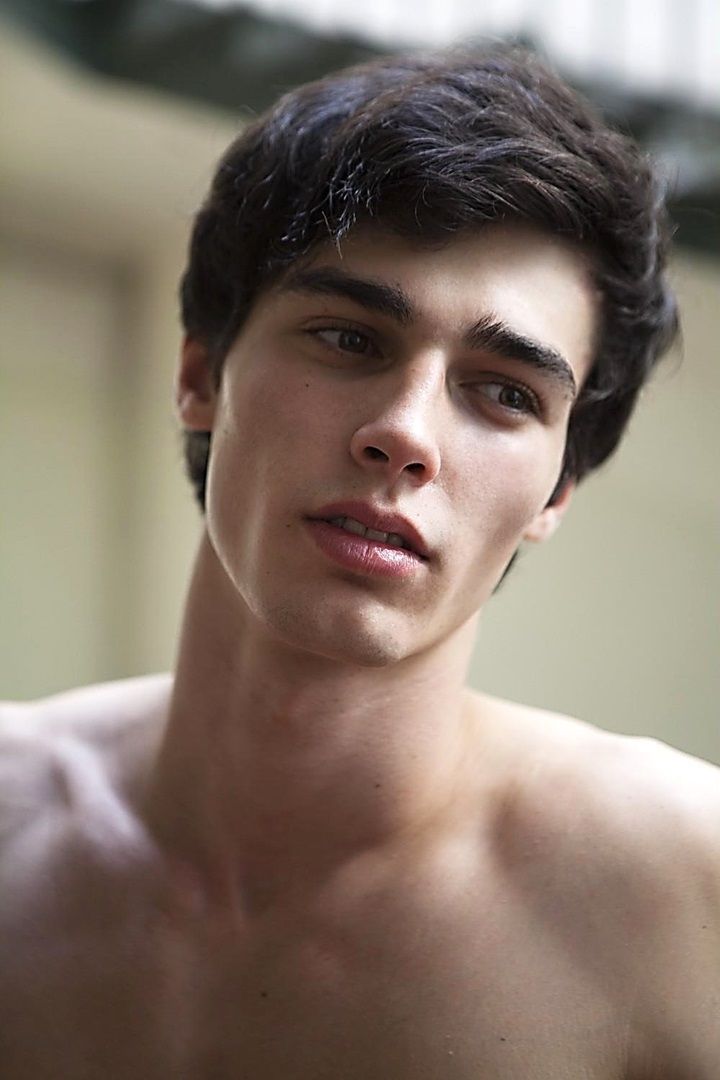
Portrait style: Real Portrait